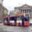
Label: bus